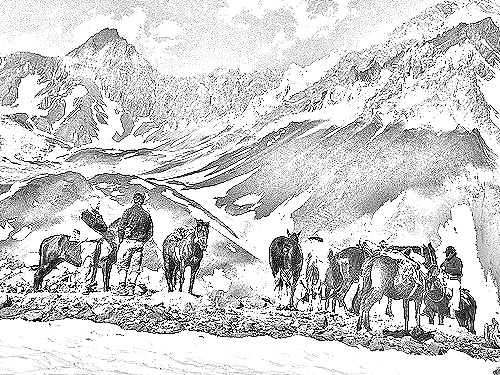
Portrait style: Sketch Portrait